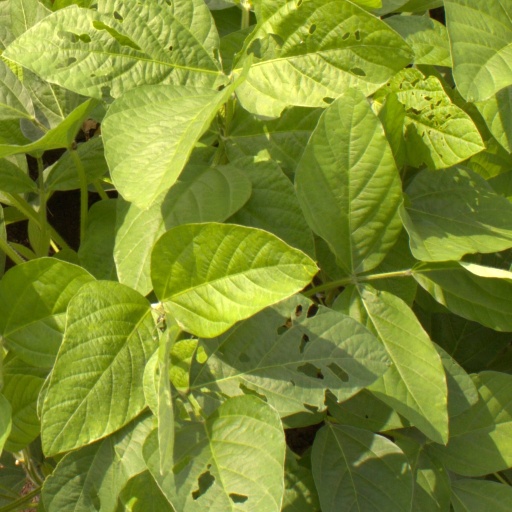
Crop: soybean